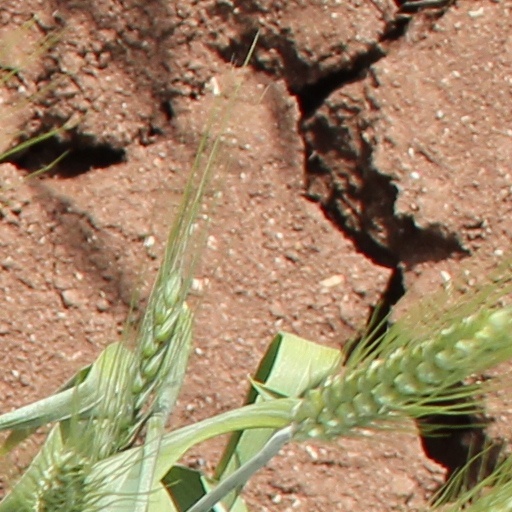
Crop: wheat